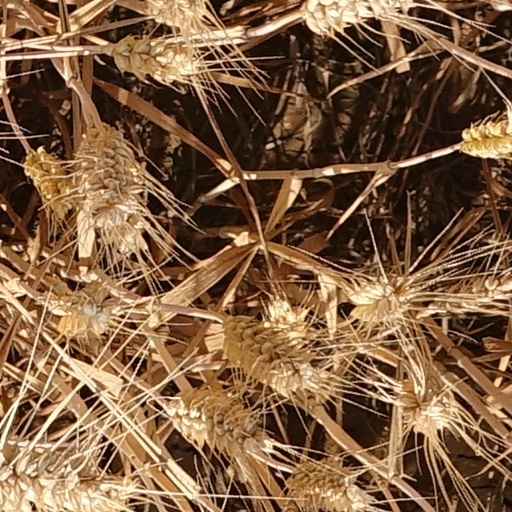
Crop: wheat